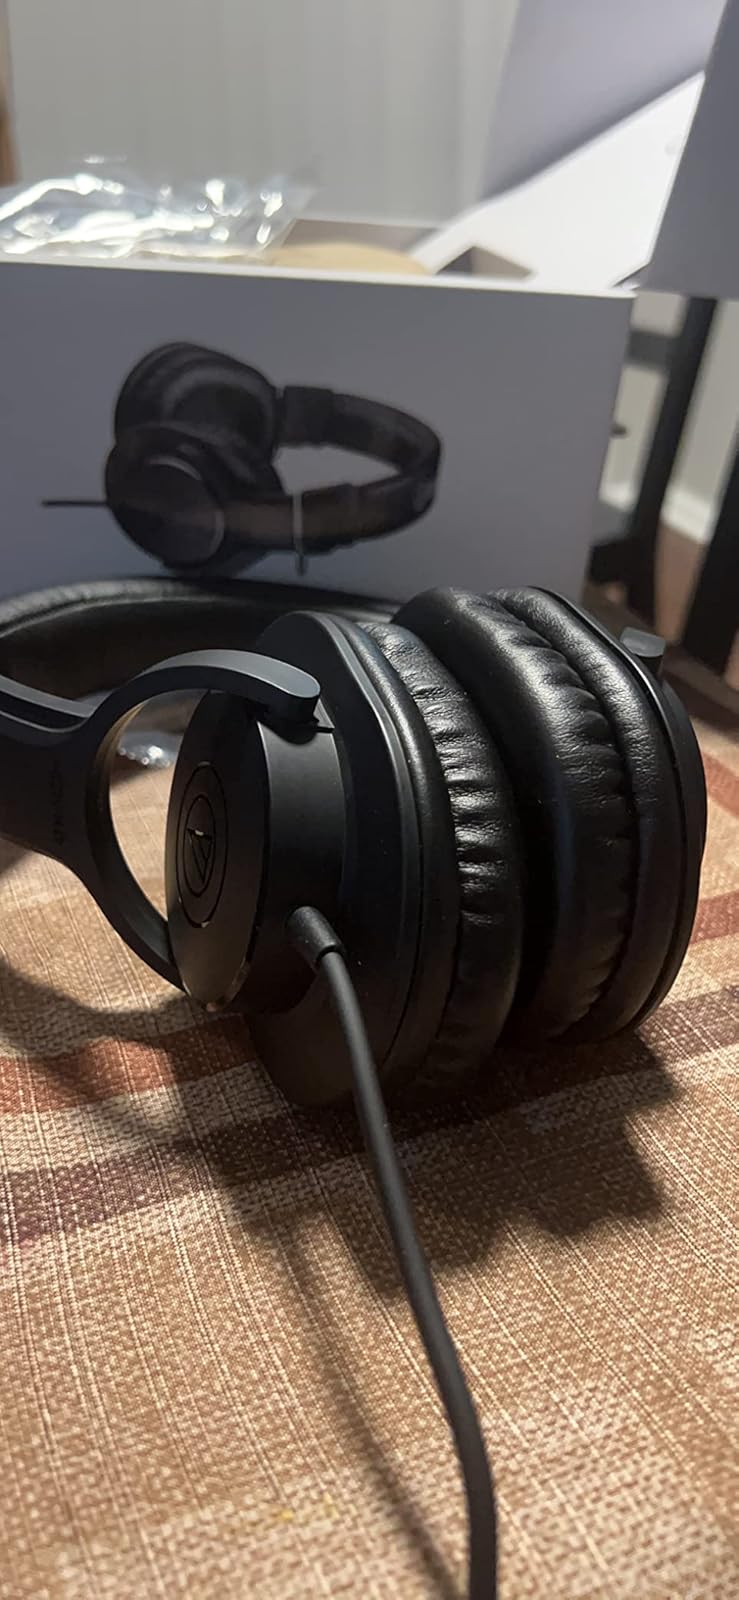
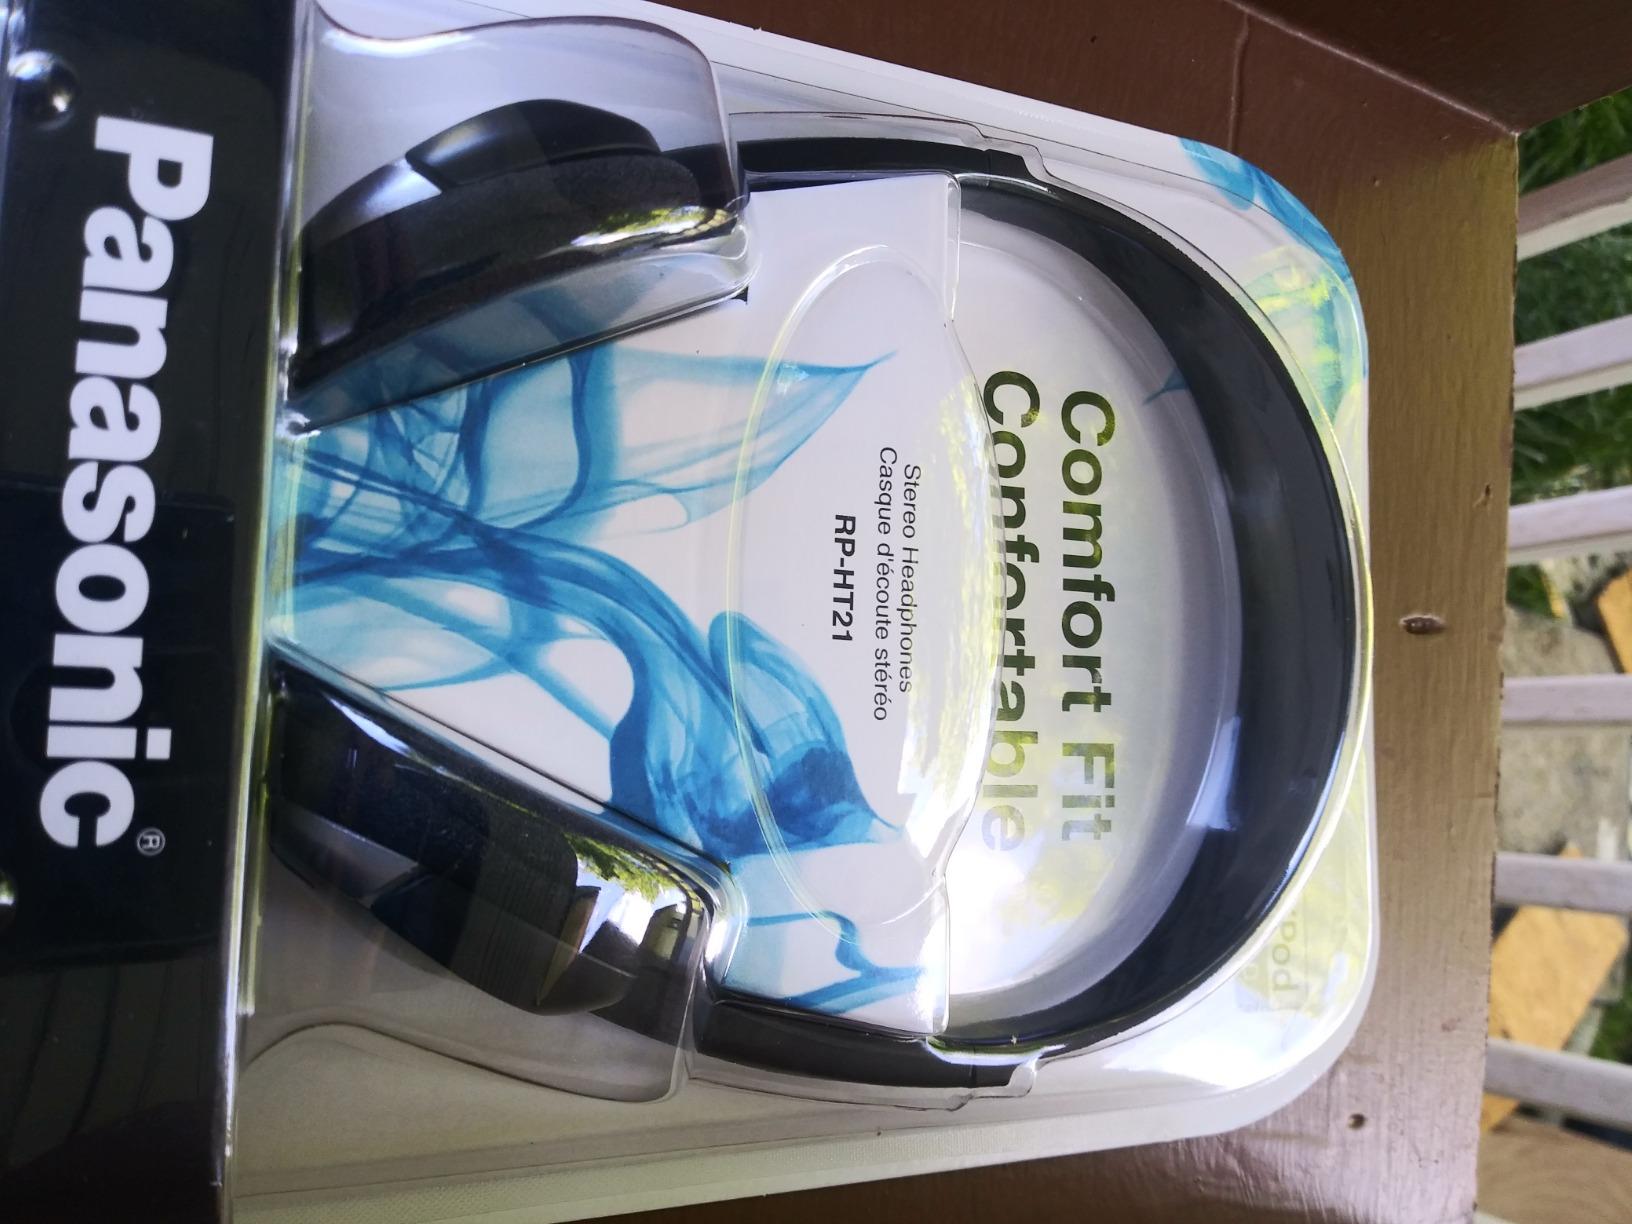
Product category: headphones
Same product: no